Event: Nepal Earthquake
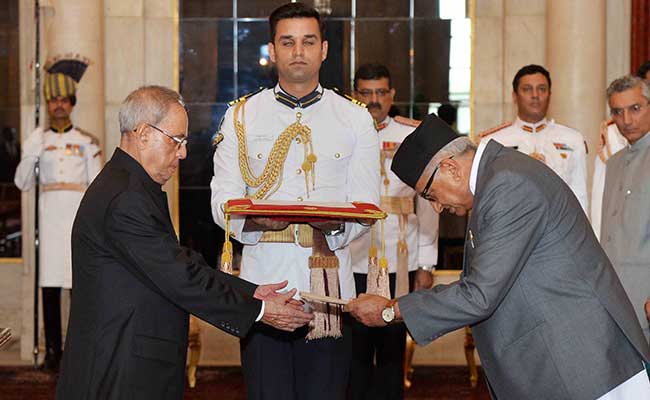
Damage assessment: no_damage